Ardennes

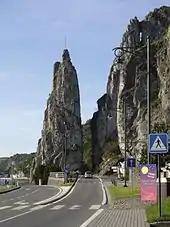
Bayard Rock, Dinant, on the right bank of the Meuse. According to a legend, a magic horse jumped from the top of this rock to the left bank of the river, carrying the Four Sons of Aymon fleeing Charlemagne.

The modern Ardennes region covers a greatly diminished area from the forest recorded in Roman times.